Kola Peninsula

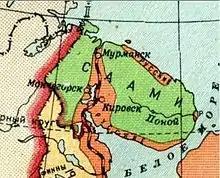
Ethnic map of Kola Peninsula, 1941. РУССКИЕ=Russians, СААМИ=Sami

Soviet power was established on the territory of the peninsula on , 1917, but the territory was occupied by the forces of Russia's pre-war allies in March 1918–March 1920. Alexandrovsky Uyezd was transformed into Murmansk Governorate by the Soviet government in June 1921. On August 1, 1927, the All-Russian Central Executive Committee (VTsIK) issued two Resolutions: "On the Establishment of Leningrad Oblast" and "On the Borders and Composition of the Okrugs of Leningrad Oblast", according to which Murmansk Governorate was transformed into Murmansk Okrug (which was divided into six districts) and included into Leningrad Oblast. This arrangement existed until May 28, 1938, when the okrug was separated from Leningrad Oblast, merged with Kandalakshsky District of the Karelian ASSR, and transformed into modern Murmansk Oblast.